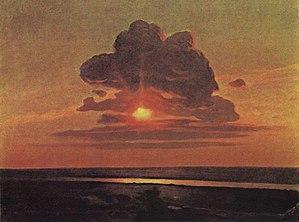
Le luminisme en Russie se manifeste chez un certain nombre d'artistes de la fin du XIXᵉ siècle. Les qualités que l'on peut attribuer au luminisme sont : la brillance, la lumière réfractée, une structure horizontale du paysage, un espace panoramique. Ce sont des qualités qui ne diffèrent pas fondamentalement de celles des peintres français ou belges.
Coucher de soleil rouge ou Coucher de soleil rouge sur le Dniepr est un tableau du peintre russe Arkhip Kouïndji, réalisé entre 1905 et 1908. Il est exposé au Metropolitan Museum of Art à New York. Les dimensions du tableau sont de 134,6 cm sur 188 cm.